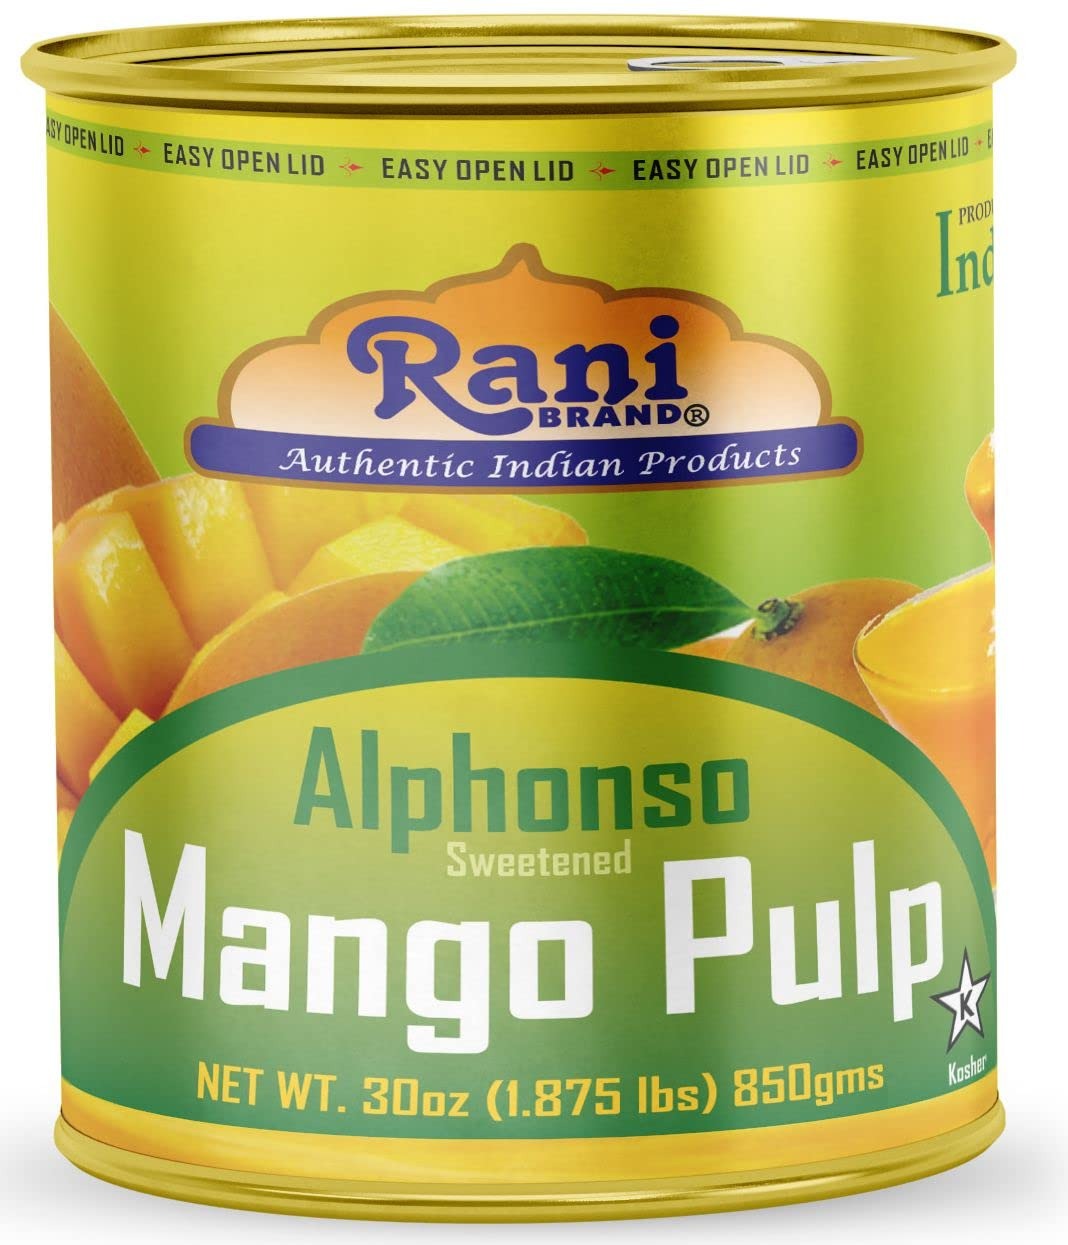
Item Name: Rani Mango Pulp Puree (Makes Mango Lassi Shakes) Alphonso Sweetened 30oz (1.875lbs) 850g ~ Kosher | All Natural | NON-GMO | Vegan | No colors | Gluten Friendly | Indian Origin
Bullet Point 1: You'll LOVE our Alphonso Mango Pulp Puree Rani Brand--Here's Why:
Bullet Point 2: 🥭KOSHER! 100% Natural, Non-GMO, No Preservatives, No Colors... no nonsense! Vegan, Gluten Friendly.
Bullet Point 3: 🥭Great Natural Taste comes from using Alphonso variety Indian Mangoes, one of a kind taste.
Bullet Point 4: 🥭This is what all Indian Restaurants use to make Mango Lassi (Shake) easy to follow receipe on each can.
Bullet Point 5: 🥭Net Wt. 30oz (1.875lbs) 850g. Rani is a USA based company selling quality foods for over 40 years, buy with confidence!
Product Description: <b>Alphonso Mango Pulp (puree)</b> <br> is made of the highest quality Alphonso variety mangoes grown in the Gujarat Region of India. Known for its amazing taste, aroma & beautiful color. Our canned mango pulp (puree) is known for its consistent delicious taste. Its what most restaurants use to make their mango lassi (shake) and now you can make this at home with some easy to follow recipe which is on the can. <br><br> Simple ingredients, only 4 of them and nothing artificial, choose Rani. Now KOSHER!
Value: 30.0
Unit: Ounce

Price: 14.93